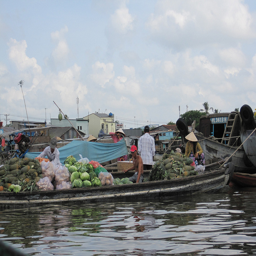
These people are on a boat with a variety of food.
A boat filled with produce and people floats on a river.
Men on a boat containing all types of fruit and vegetables.
Some people on a boat in the water with some food.
A group of people with boats loaded with foodstuffs